Piora Oscillation

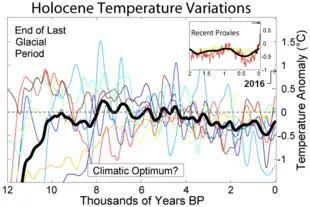
Holocene Temperature Variations

The Piora Oscillations are two cold periods in the Alpine climate history of the Holocene Epoch. Its dating differs between authors and no consistent modern approach currently exists. The spatial extent of the change is unclear; moreover, it does not show up as a major, or even identifiable, event in hemispheric temperature reconstructions.